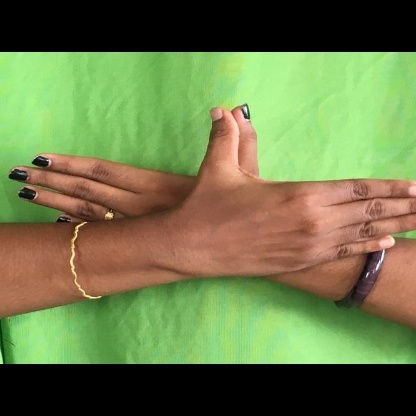
Mudra: Garuda